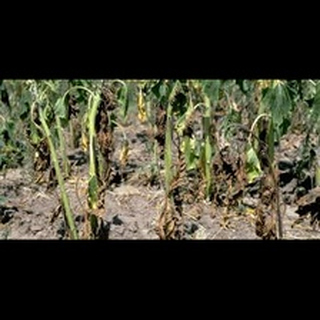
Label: wheat_common_root_rot